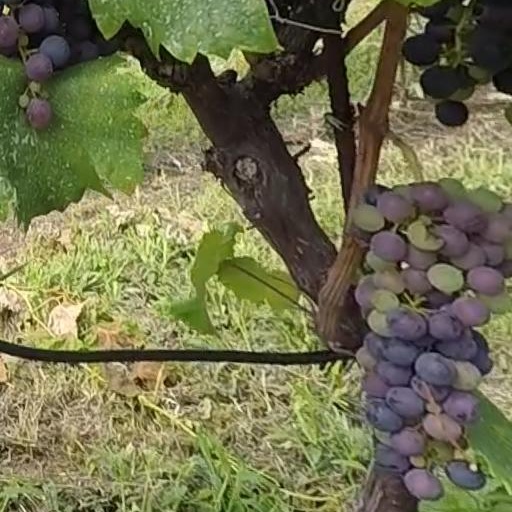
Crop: grape